Britain's Greatest Machines with Chris Barrie

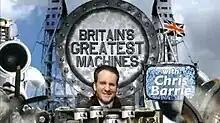
Title card

Britain's Greatest Machines with Chris Barrie is a documentary television series from National Geographic Channel. It is showing the technological progress of the 19th and 20th centuries from a British point of view. Chris Barrie is the host and is testing various means of transportation.